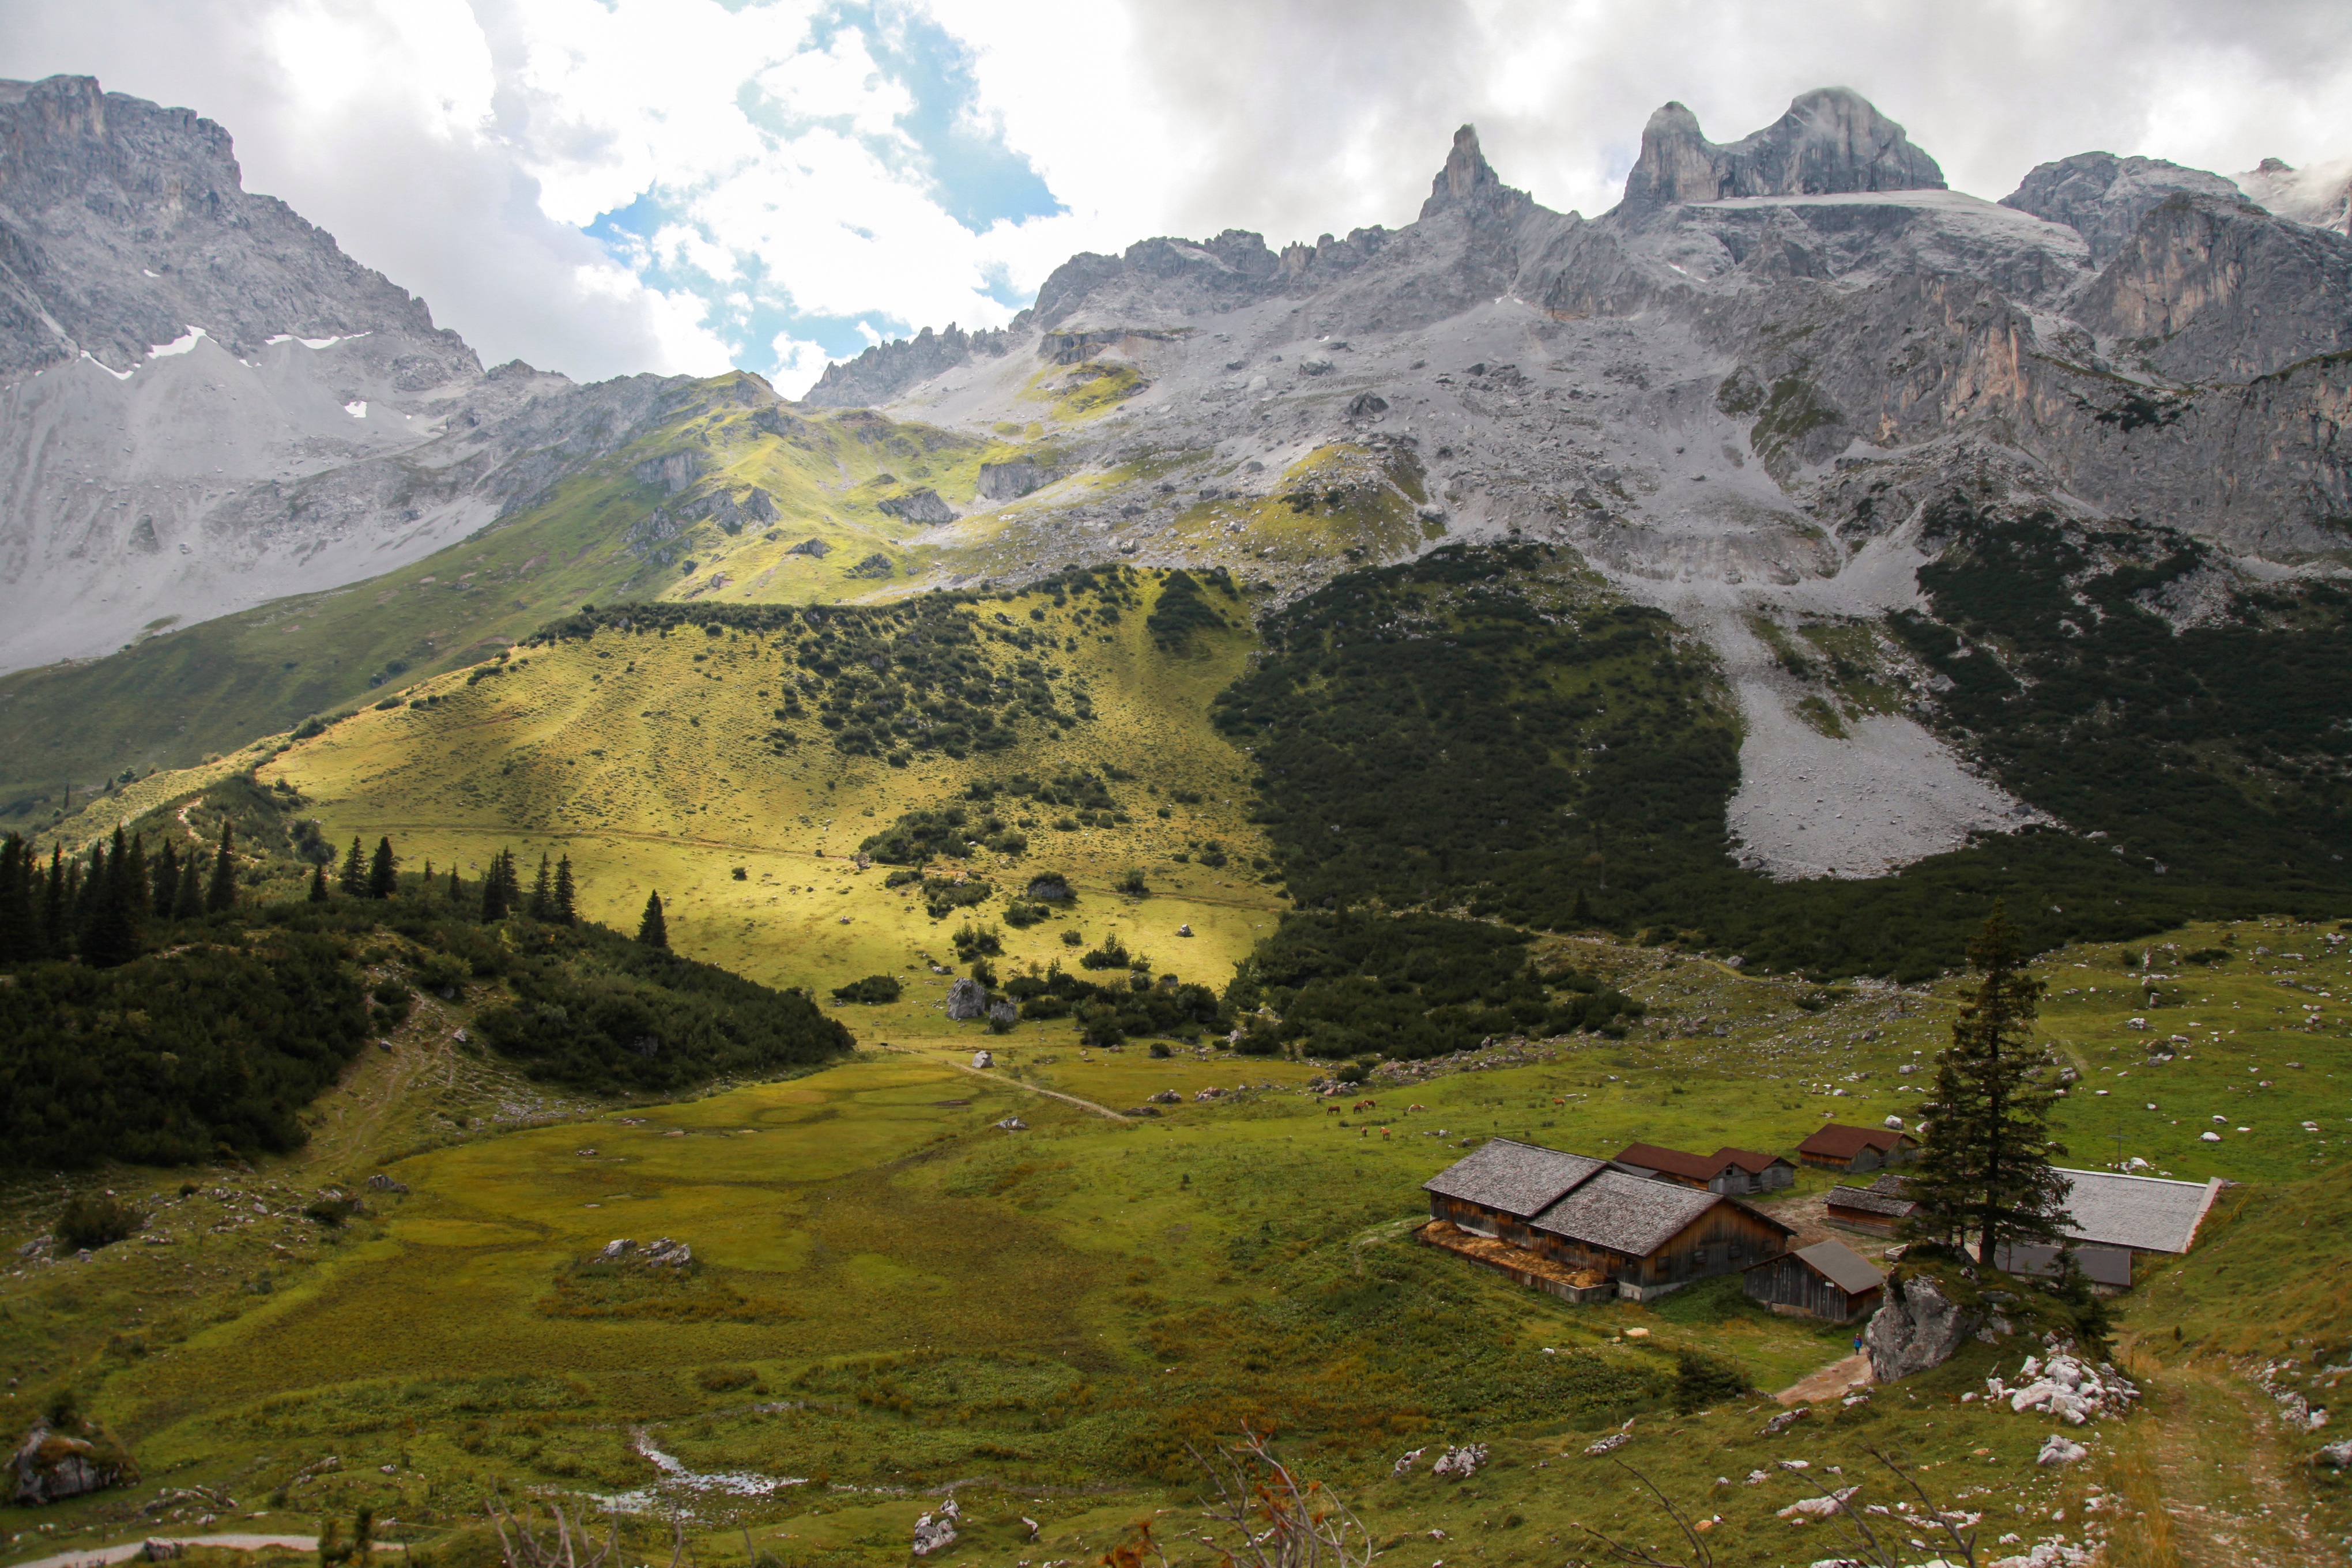
landscape, nature, wilderness, walking, mountain, hiking, hill, lake, adventure, valley, mountain range, summer, hut, holiday, highland, ridge, austria, clouds, mountains, alps, backpacking, plateau, montafon, fell, cirque, loch, recovery, landform, mountain pass, three towers, geographical feature, mountainous landforms, golm, golm railway